Tessa Violet

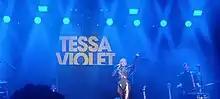
Tessa Violet performs at the Brooklyn Steel in 2023 as an opener for Half Alive.

On February 15, 2022, Violet released "YES MOM", the first single from her third studio album. She then opened for Cavetown on his 2022 US Tour, alongside Addison Grace.